The Threat (1949 film)

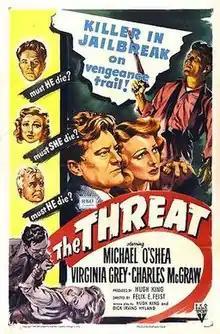
Theatrical release poster

The Threat is a 1949 American film noir starring Michael O'Shea, Virginia Grey and Charles McGraw, and directed by Felix E. Feist.